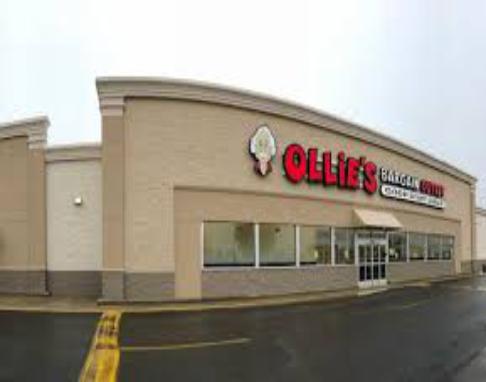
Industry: Others